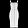
Label: Dress